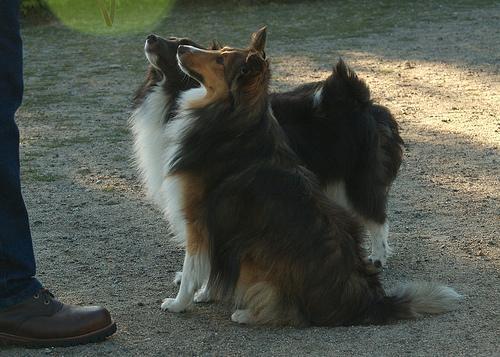
Shetland_sheepdog